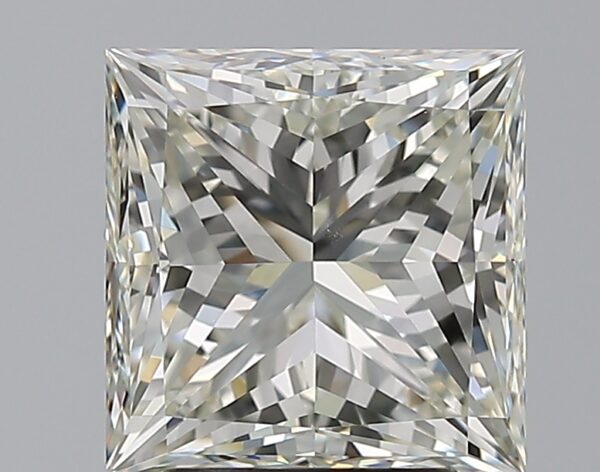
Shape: princess
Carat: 3.68
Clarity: VS2
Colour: J
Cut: EX
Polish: EX
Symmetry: EX
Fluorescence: N
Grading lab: GIA
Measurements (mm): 8.36 x 8.22 x 6.06